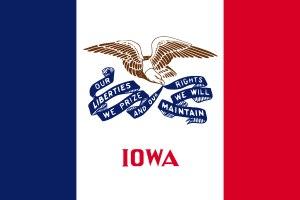
Le caucus de l'Iowa est un événement électoral pendant lequel les habitants de l'État américain de l'Iowa élisent, au sein du parti politique qu'ils soutiennent, leurs délégués de circonscription pour la convention de comté. Chacune des conventions des 99 comtés que compte l'Iowa sélectionne ensuite des délégués pour les conventions des districts congressionnels et de l'État, lesquels choisissent finalement les délégués pour la convention nationale.